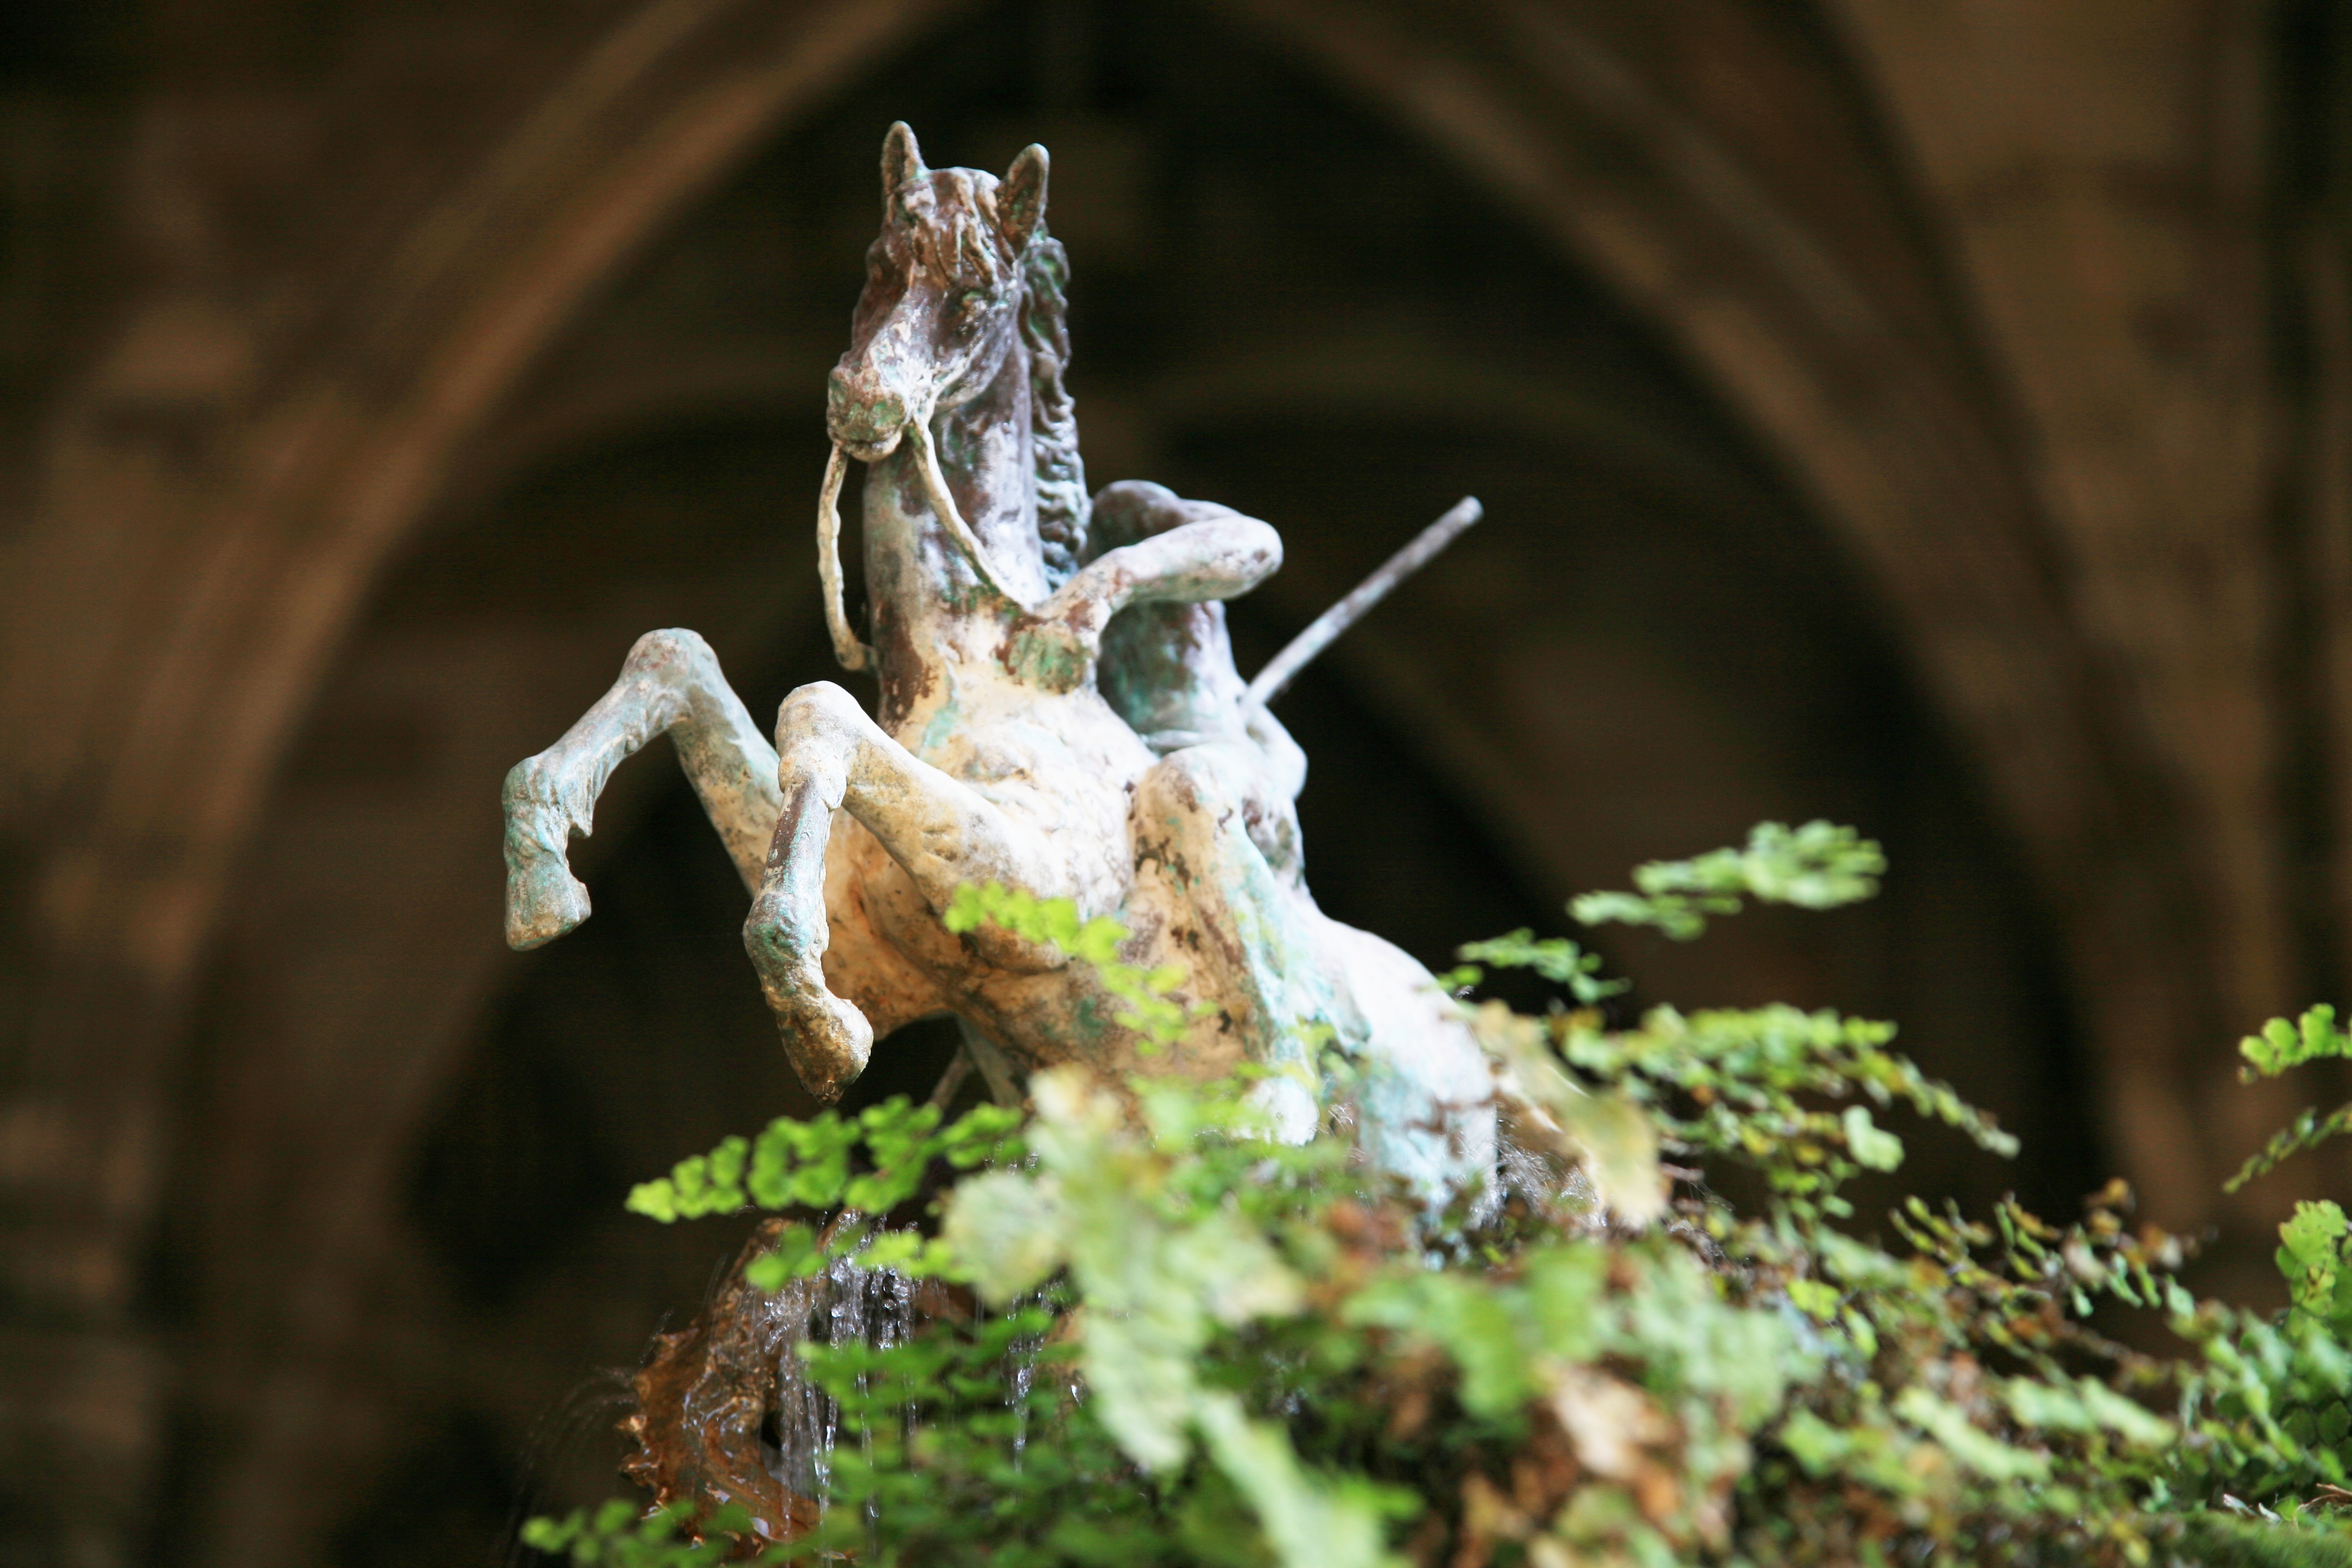
flower, fauna, figure, reiter, stone figure, macro photography